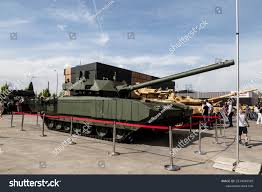
Label: T-14